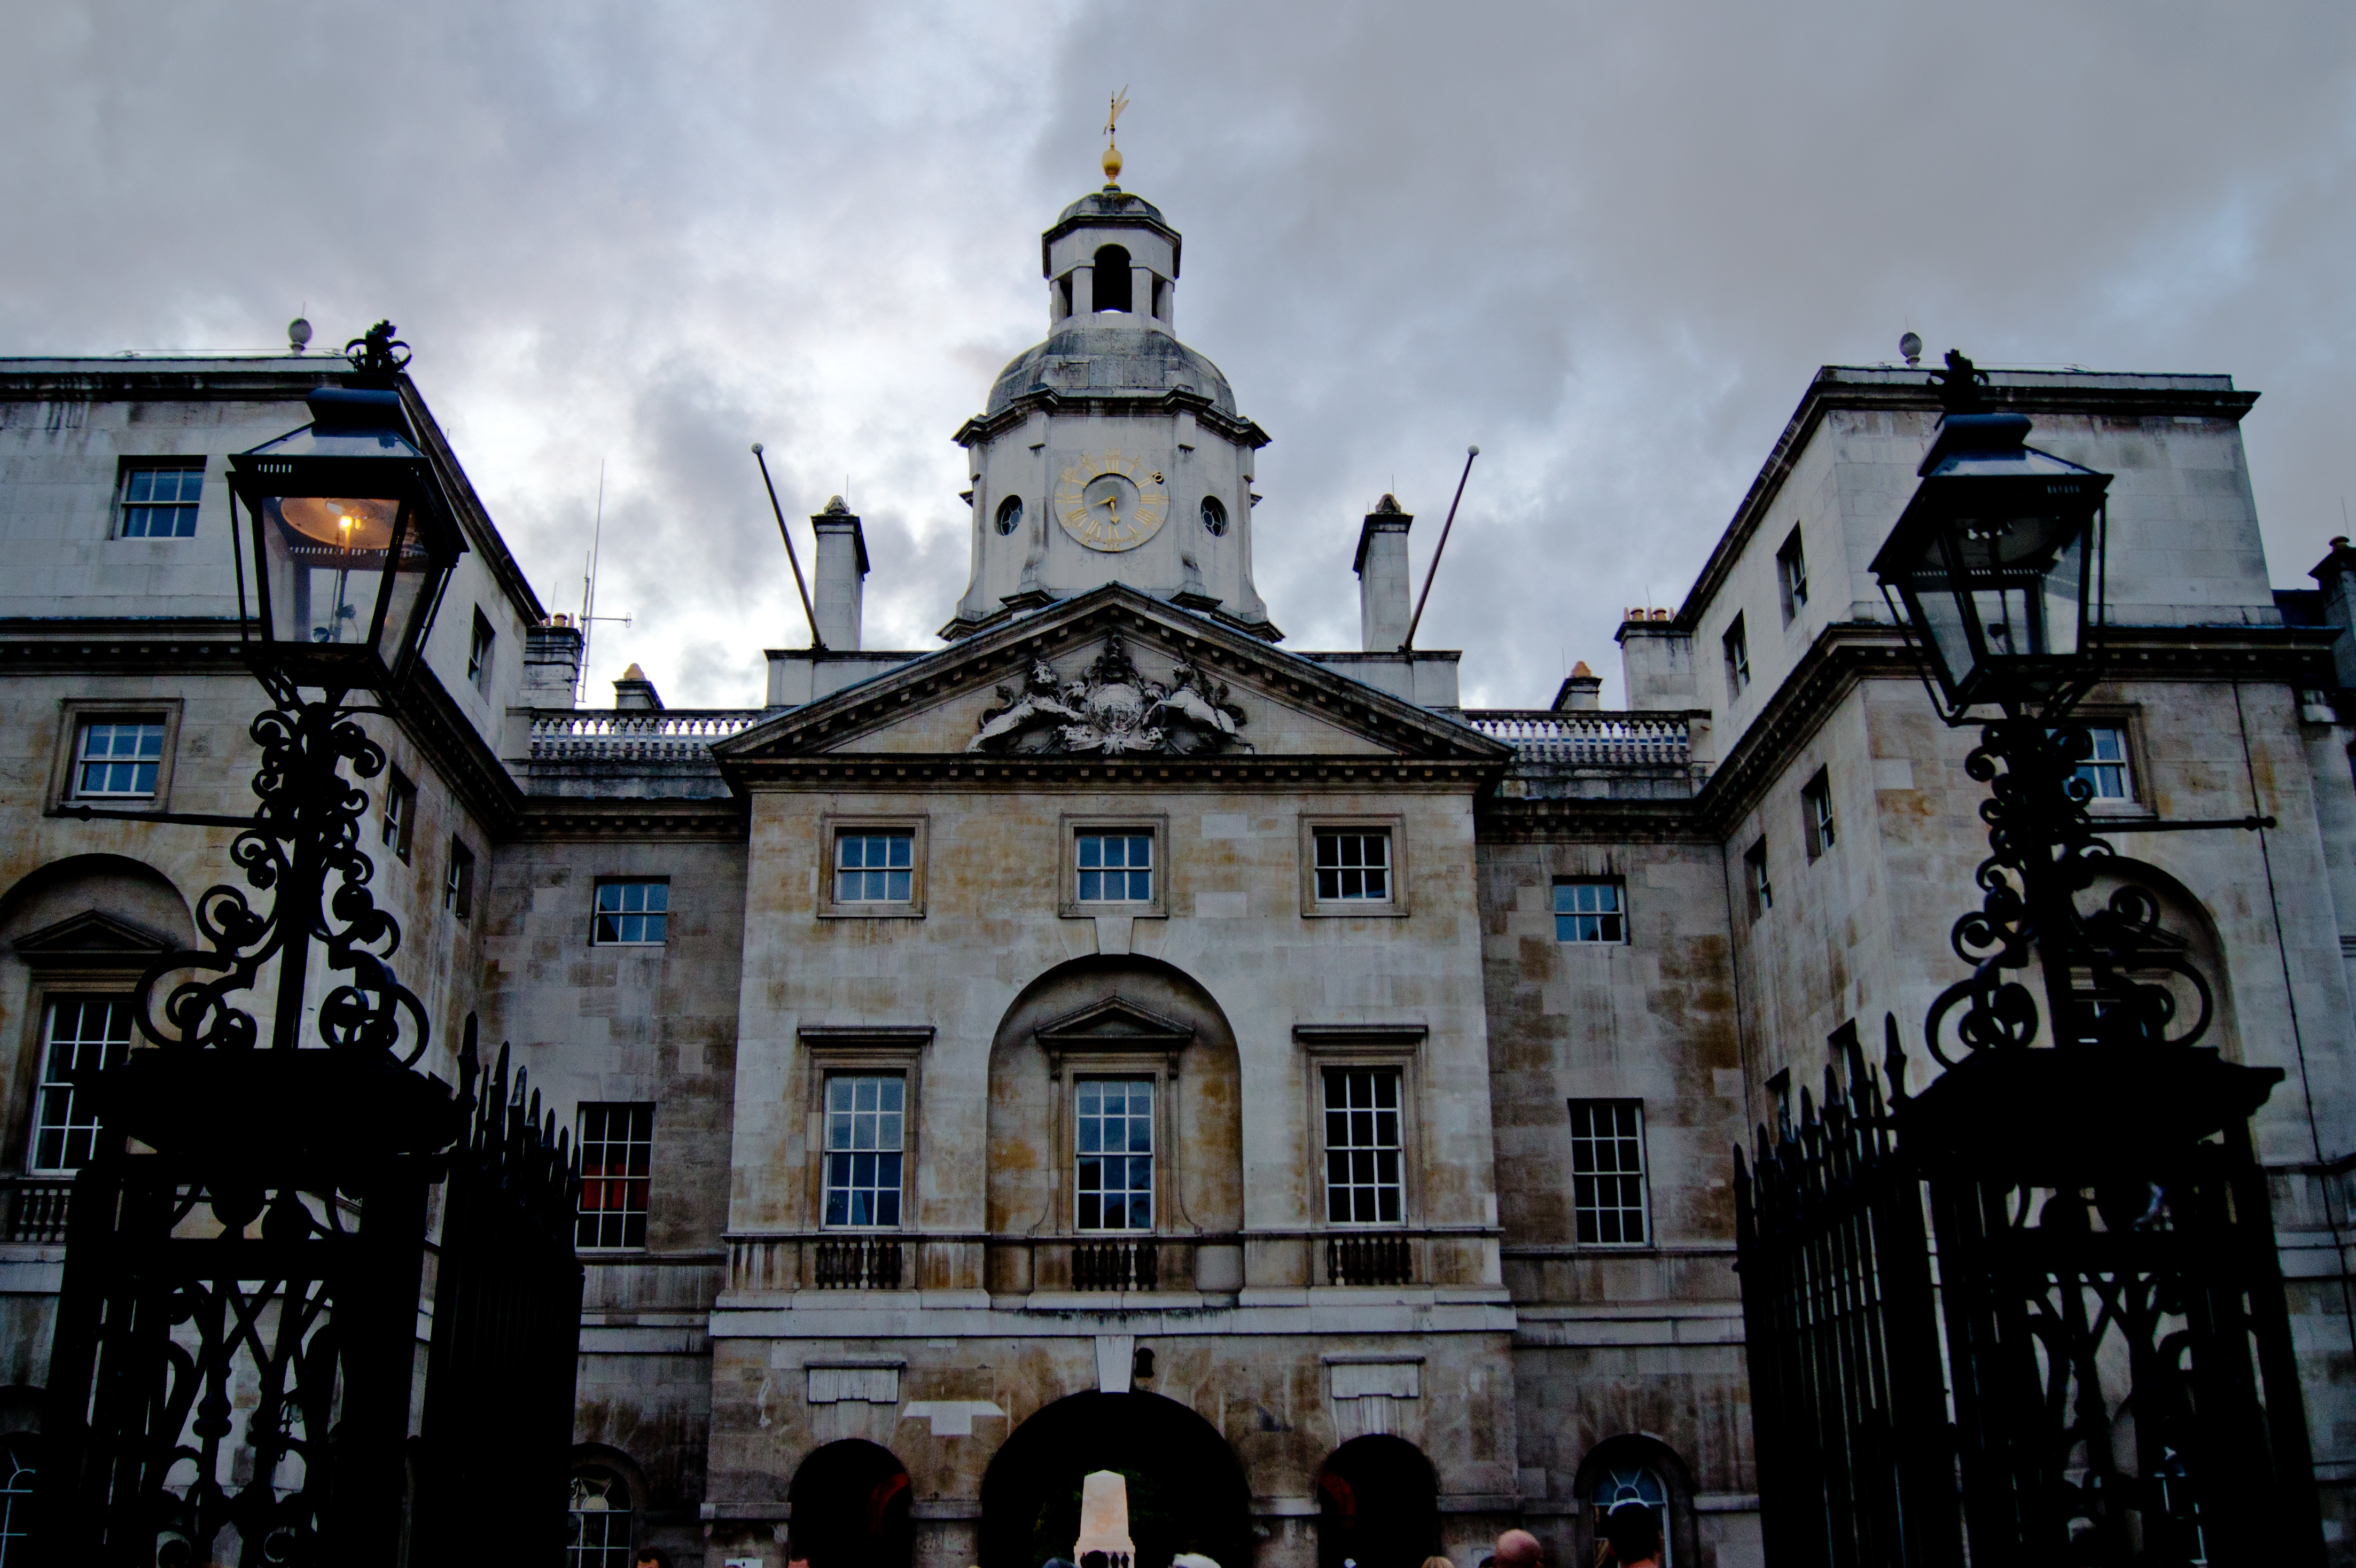
architecture, road, street, town, building, city, cityscape, downtown, europe, evening, construction, landmark, facade, church, tourism, place of worship, england, capital, london, buildings, british, town square, metropolis, great britain, urban area, human settlement